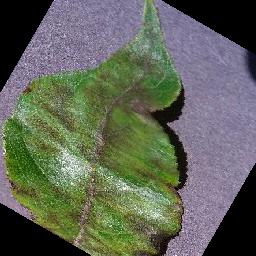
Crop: apple
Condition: scab